Sir Robert Anstruther, 3rd Baronet

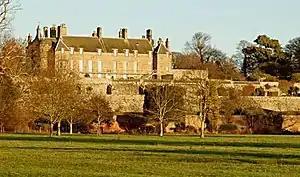
Balcaskie, Fife

He was the eldest son of the advocate Sir Philip Anstruther, 2nd Baronet of Balcaskie, whom he succeeded in 1763. He was an advocate and a principal Clerk to the Bills.